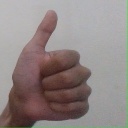
अक्षर: थ